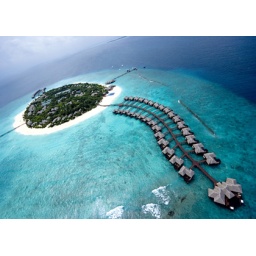
Authentic over water villas accessed via a jetty over the green lagoon. Fab!